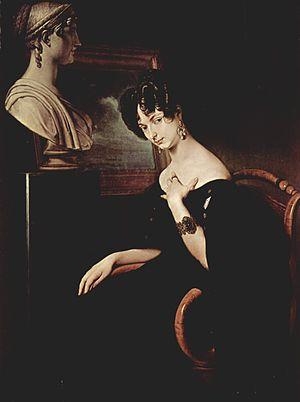
Cristina Trivulzio Belgiojoso, connue en France sous le nom de « princesse Christine de Belgiojoso » est une patriote italienne du XIXᵉ siècle, femme de lettres, journaliste, qui participa activement au mouvement qui mena à l'unité italienne.